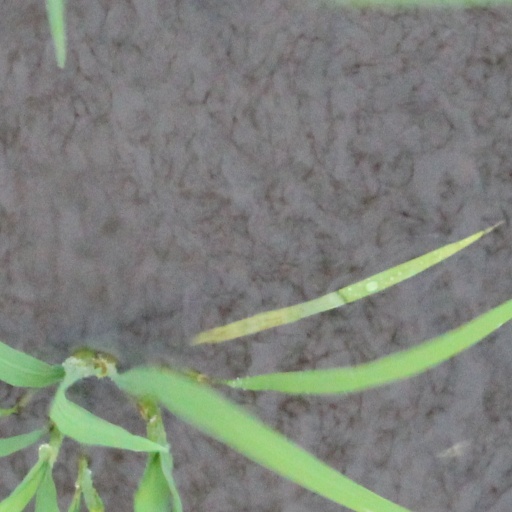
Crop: rice